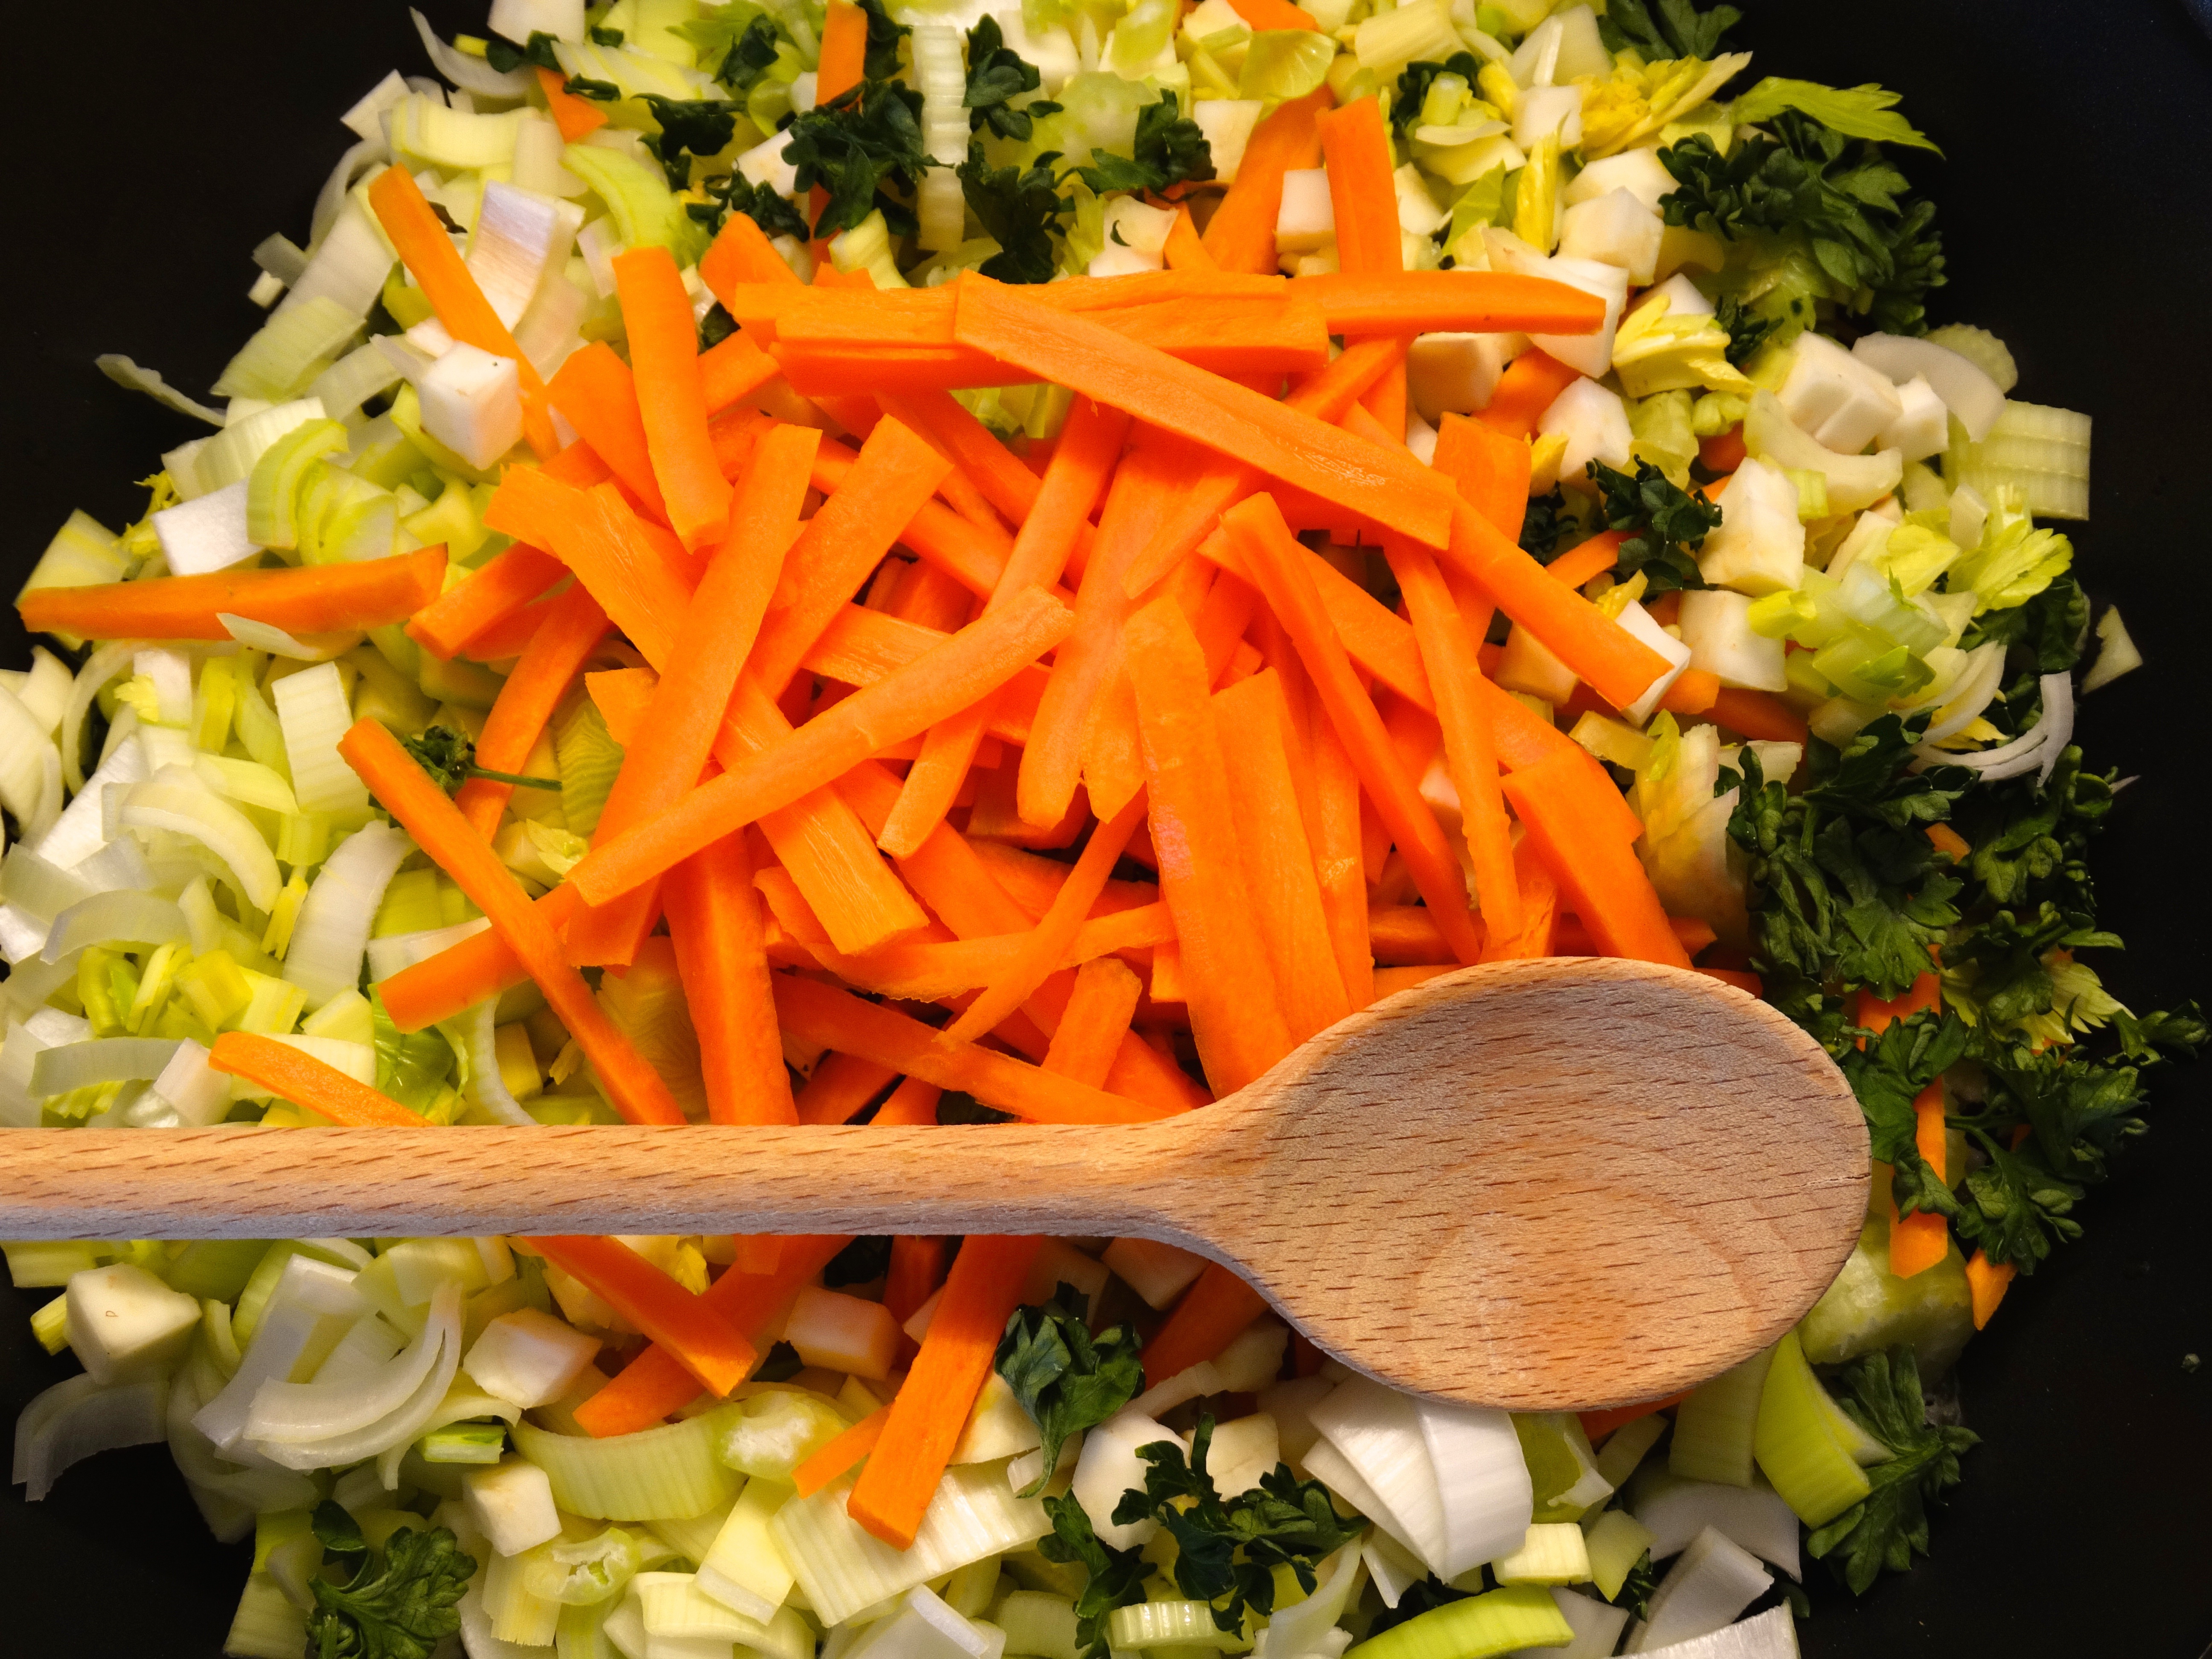
dish, meal, food, salad, produce, vegetable, cuisine, carrot, cook, stew, vegetables, wooden spoon, soup greens